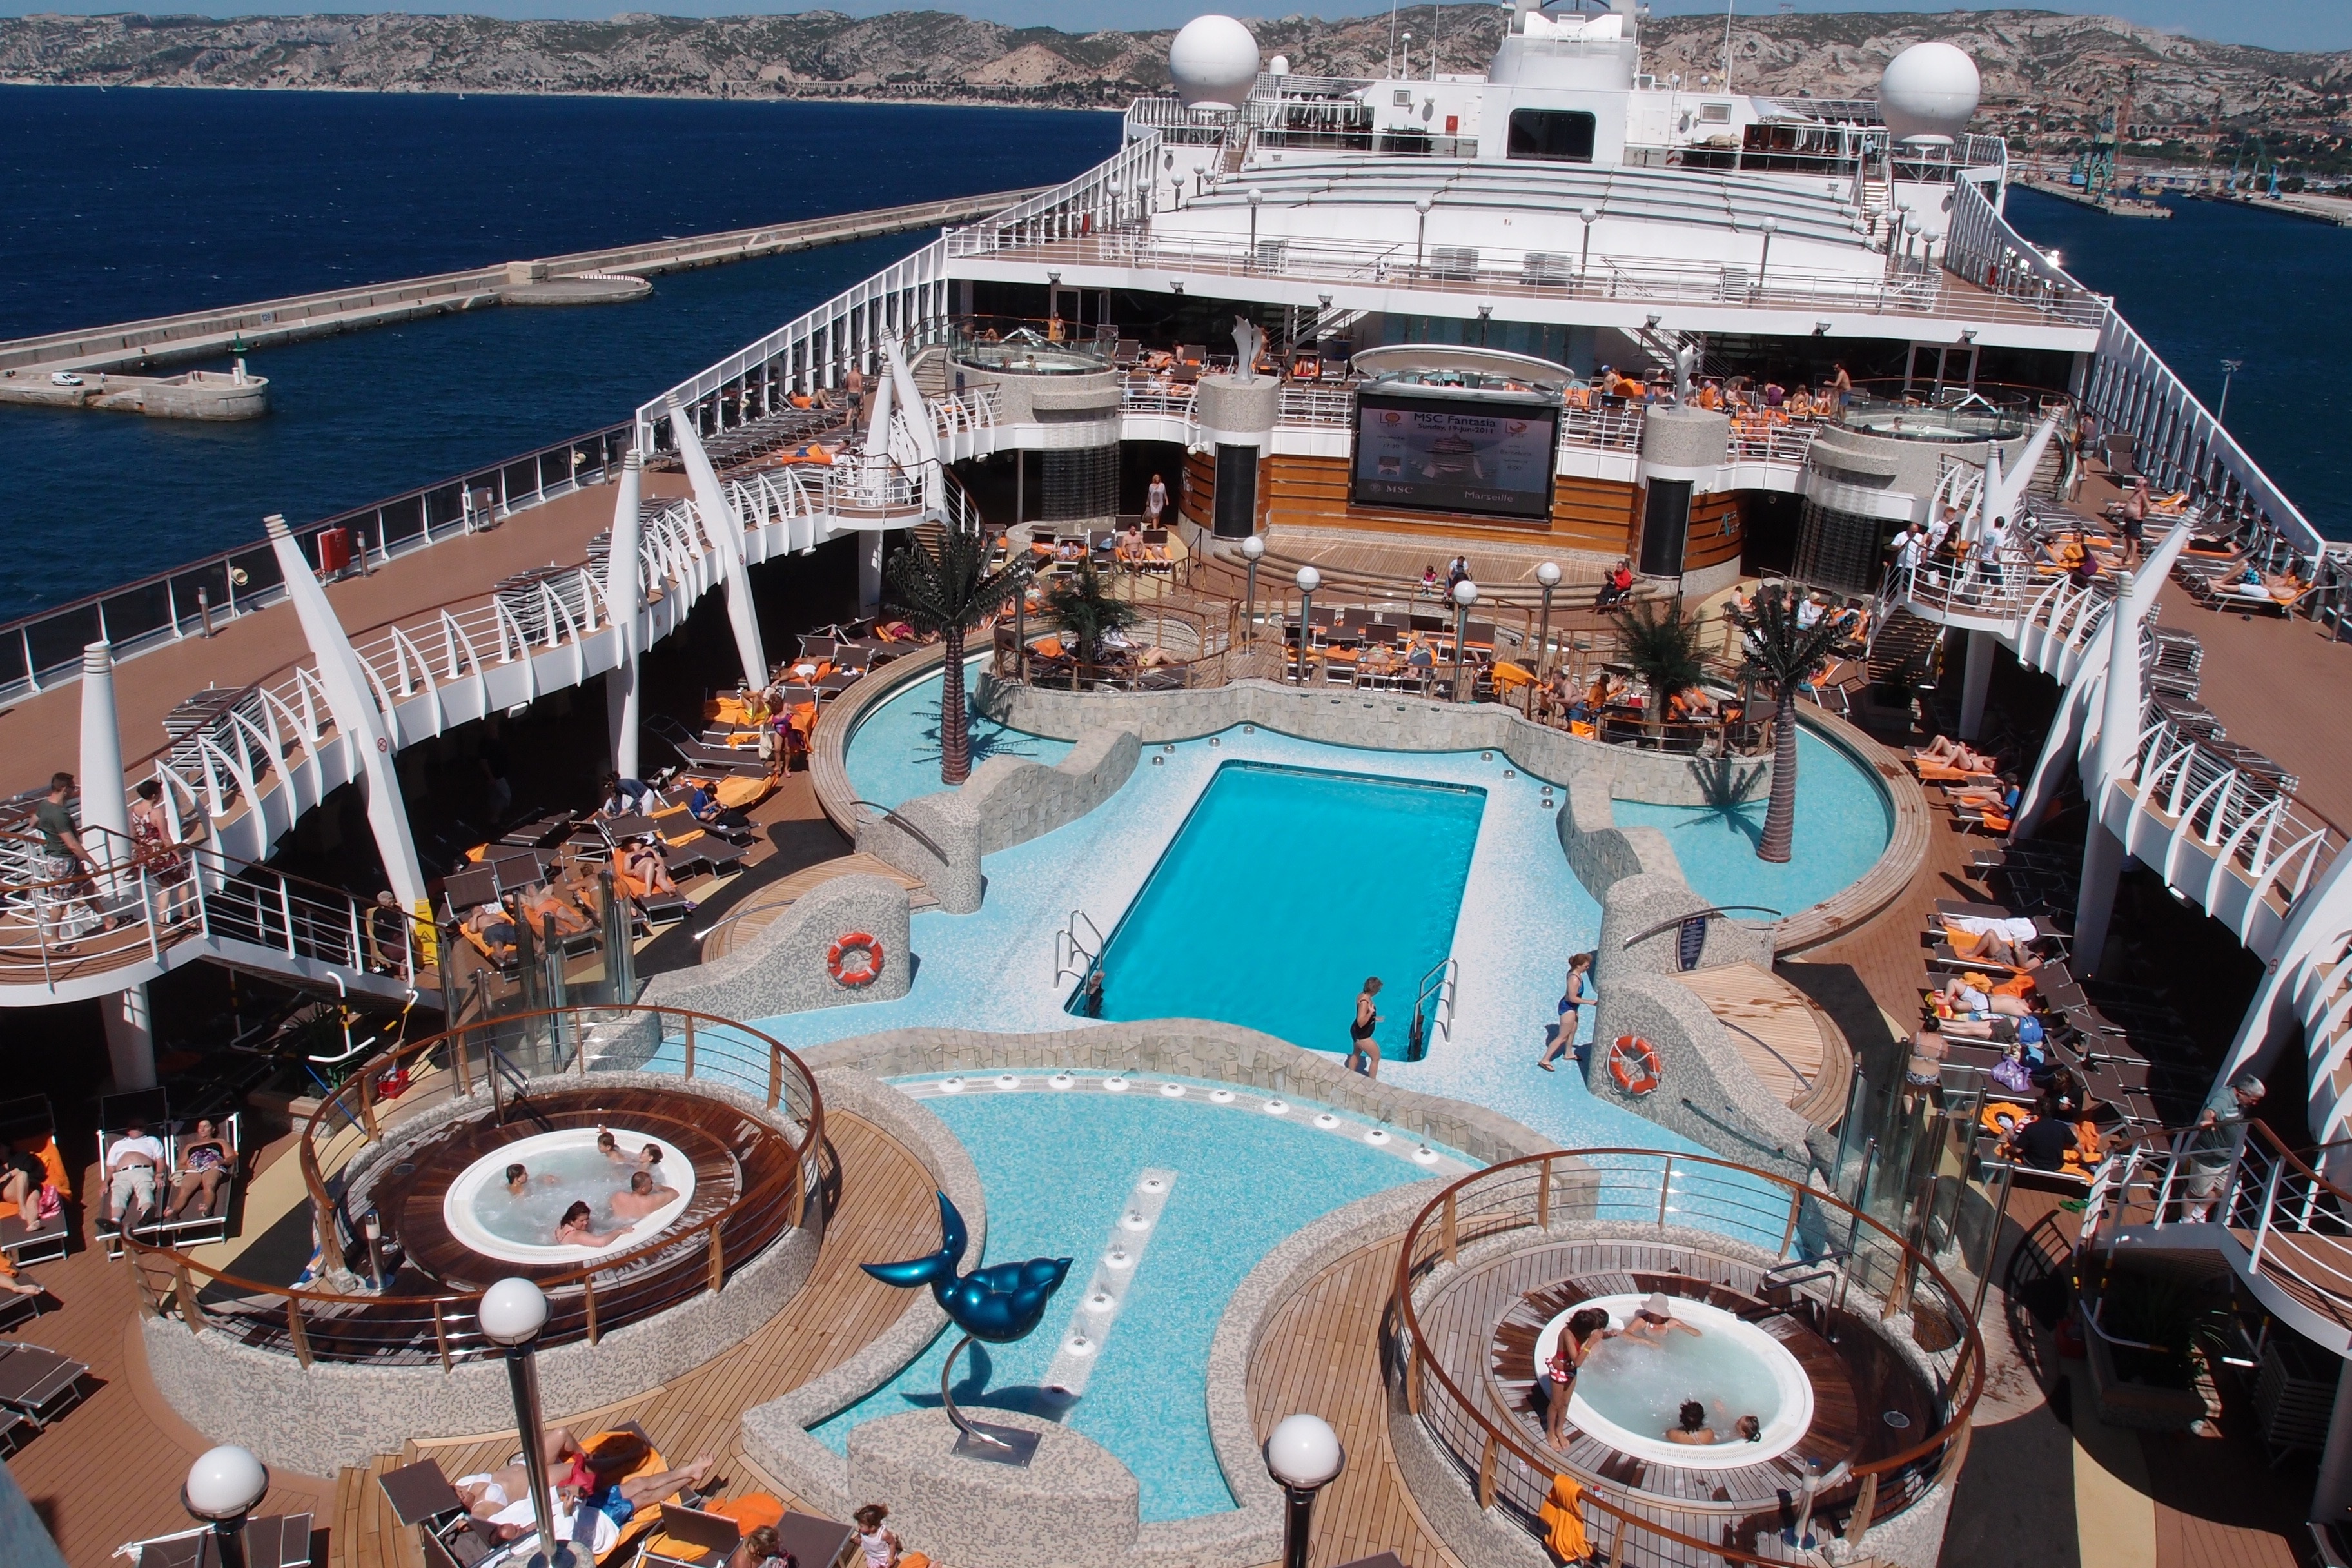
sea, water, ocean, deck, boat, view, ship, vacation, pool, vehicle, yacht, holiday, marina, cruise, relaxation, luxury, fantasia, watercraft, cruise ship, passenger ship, luxury yacht, luxury lifestyle